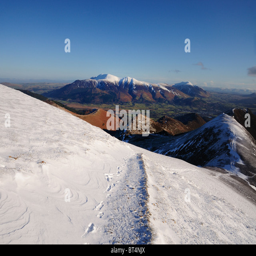
view from sail towards hewitt mountain in winter